Giancarlo Ibarguen

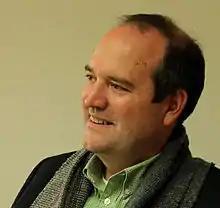

Giancarlo Ibárgüen (October 15, 1963 – March 9, 2016) was a Guatemalan businessman and academic. He served as President of the Universidad Francisco Marroquín from 2003 to August 14, 2013.